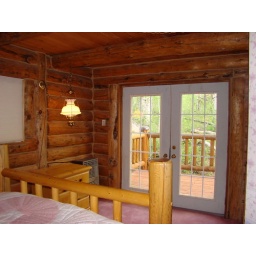
The bedroom has the queen sized log bed in it.